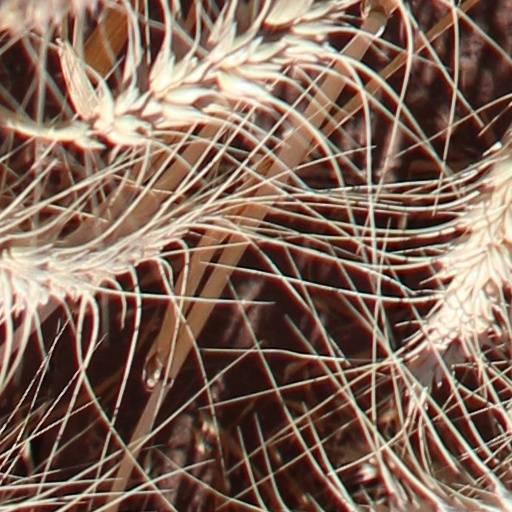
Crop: wheat